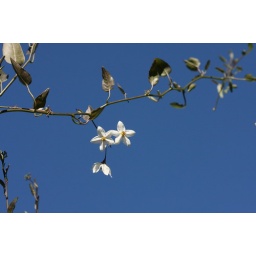
White flowers against the sky